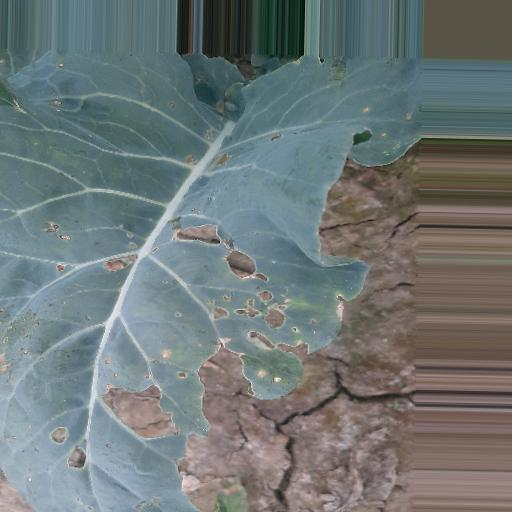
Label: Black Rot